La mascotte

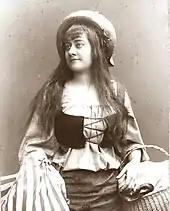
Marie Montbazon as Bettina, 1880

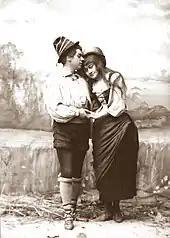
Louis Morlet and Marie Montbazon as Pippo and Bettina

Rocco, a farmer, is the persistent victim of misfortune. However hard he works, things keep going wrong for him. He compares himself ruefully to his brother Antonio, who farms with great success just down the road. To his dismay, Antonio sends him a new worker, Bettina, a keeper of turkeys, and girlfriend of his shepherd, Pippo: Rocco feels he is not in need of more workers but of better luck.